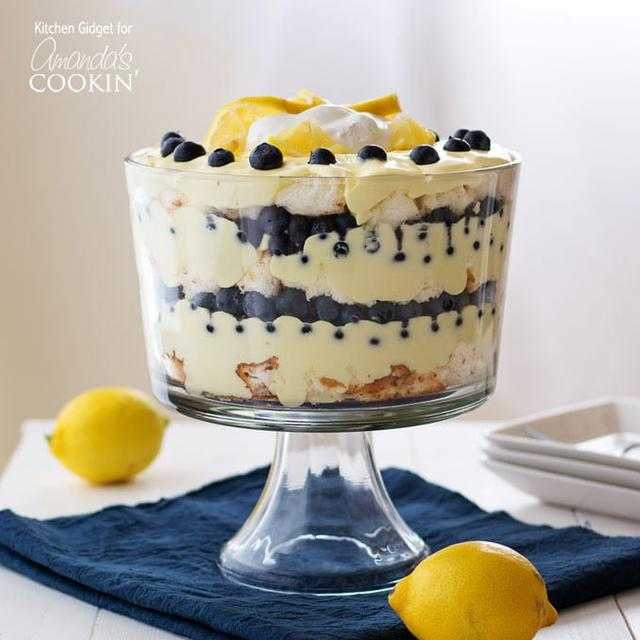
Label: Blueberry